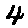
Label: 4